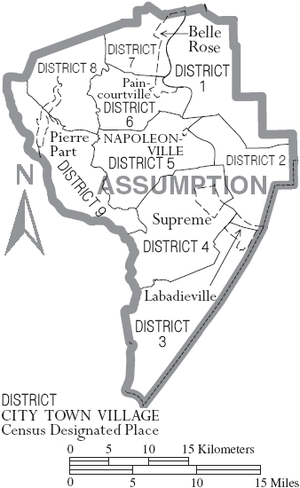
La doline de Bayou Corne est un affaissement de terrain formant un lac et couvrant une surface de plusieurs hectares dans une zone de marais en Louisiane. Cette doline, un effondrement de terrain formant un abîme, a pour origine l'érosion des parois d'un puits creusé pour fabriquer de la saumure par la Texas Brine Company : l'effondrement d'une des cavernes d'exploitation d'un dôme salin aurait formé brutalement la doline, ou « sinkhole » en anglais, lorsque la paroi latérale se serait écroulée.